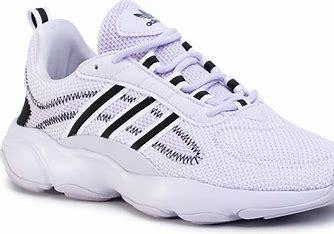
Brand: Adidas
Model: Haiwee